Fake news website

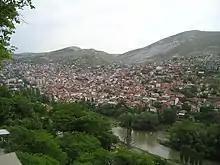
The town of Veles in North Macedonia

Fake news websites monetize their content by exploiting the vulnerabilities of programmatic ad trading, which is a type of online advertising in which ads are traded through machine-to-machine auction in a real-time bidding system.